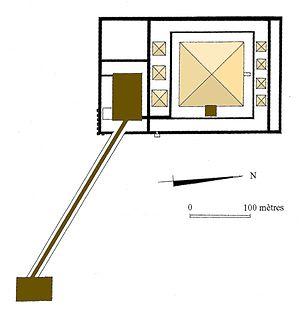
La pyramide de Sésostris III, de type à faces lisses fut érigée au Moyen Empire durant la XIIᵉ dynastie. Elle se situe au nord-est de la pyramide rouge à Dahchour. Découverte par John Shae Perring, elle est fouillée successivement par Karl Richard Lepsius, Gaston Maspero, Jacques de Morgan et plus récemment Dieter Arnold. Les découvertes de Jacques de Morgan sont restées célèbres sous le nom de trésor de Dahchour et représentent entre autres de magnifiques bijoux découverts dans les galeries des reines. La pyramide présente désormais l'aspect d'une colline avec un énorme cratère en son centre.
Le règne de Sésostris III Khakaourê, marque l'apogée du Moyen Empire.